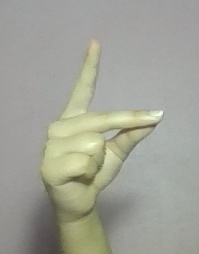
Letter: ta